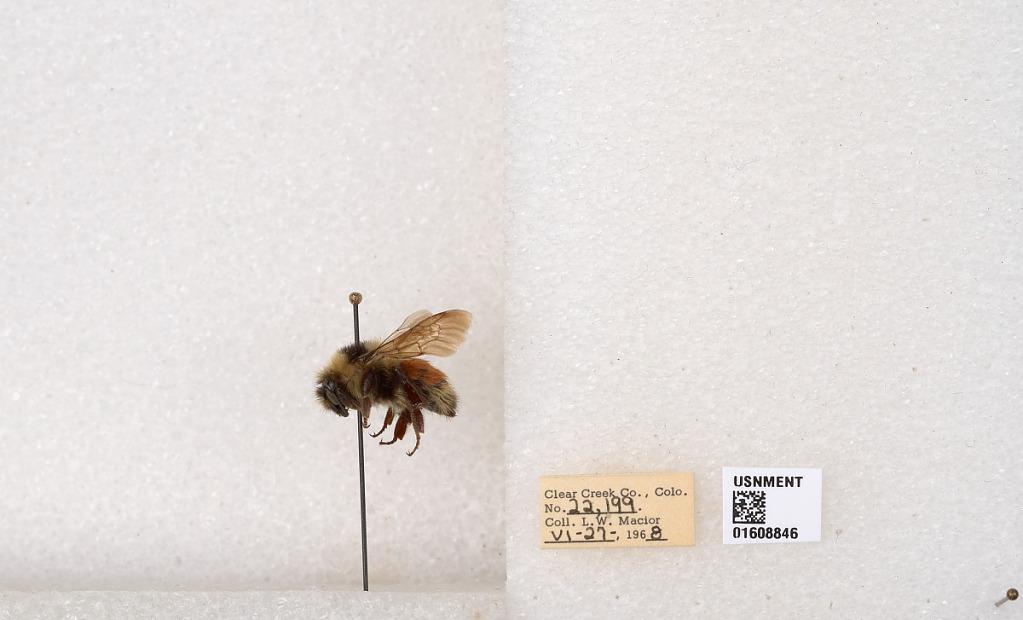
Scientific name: Bombus (Pyrobombus) sylvicola Kirby
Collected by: L. Macior
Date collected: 1968-6-27
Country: United States
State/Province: Colorado
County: Clear Creek
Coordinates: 39.6891, -105.644